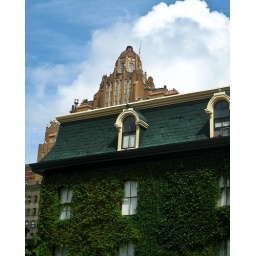
the drake towers over an ivy covered boutique located on pine street's prestigious antique row